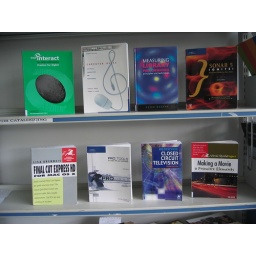
Move your mouse over each book cover and click on the link to search the library catalogue.